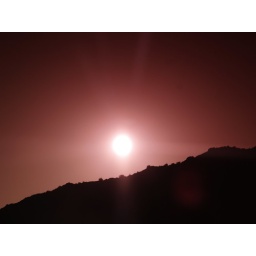
red sky in the morning